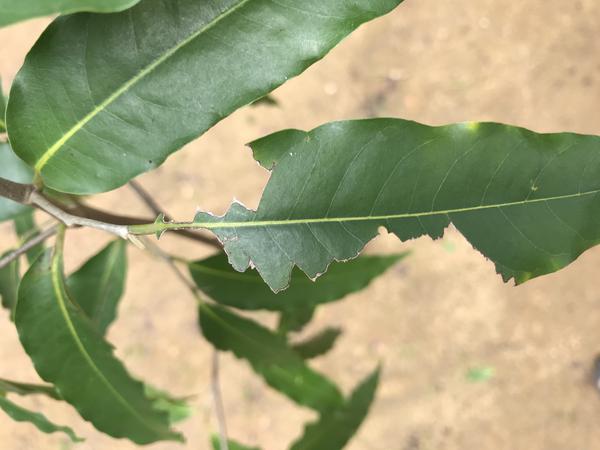
Plant: Ashoka